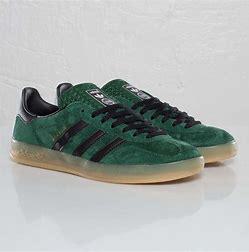
Brand: Adidas
Model: Gazelle Indoor